I Saw the Light (film)

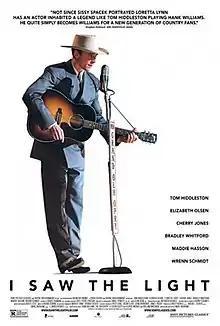
Theatrical release poster

I Saw the Light is a 2015 American biographical drama film directed, written, and produced by Marc Abraham, starring Tom Hiddleston as country music legend Hank Williams and Elizabeth Olsen as his first wife, Audrey Williams. It is based on the book "Hank Williams: The Biography" by Colin Escott, George Merritt, and William (Bill) MacEwen. It was screened in the Special Presentations section of the 2015 Toronto International Film Festival.